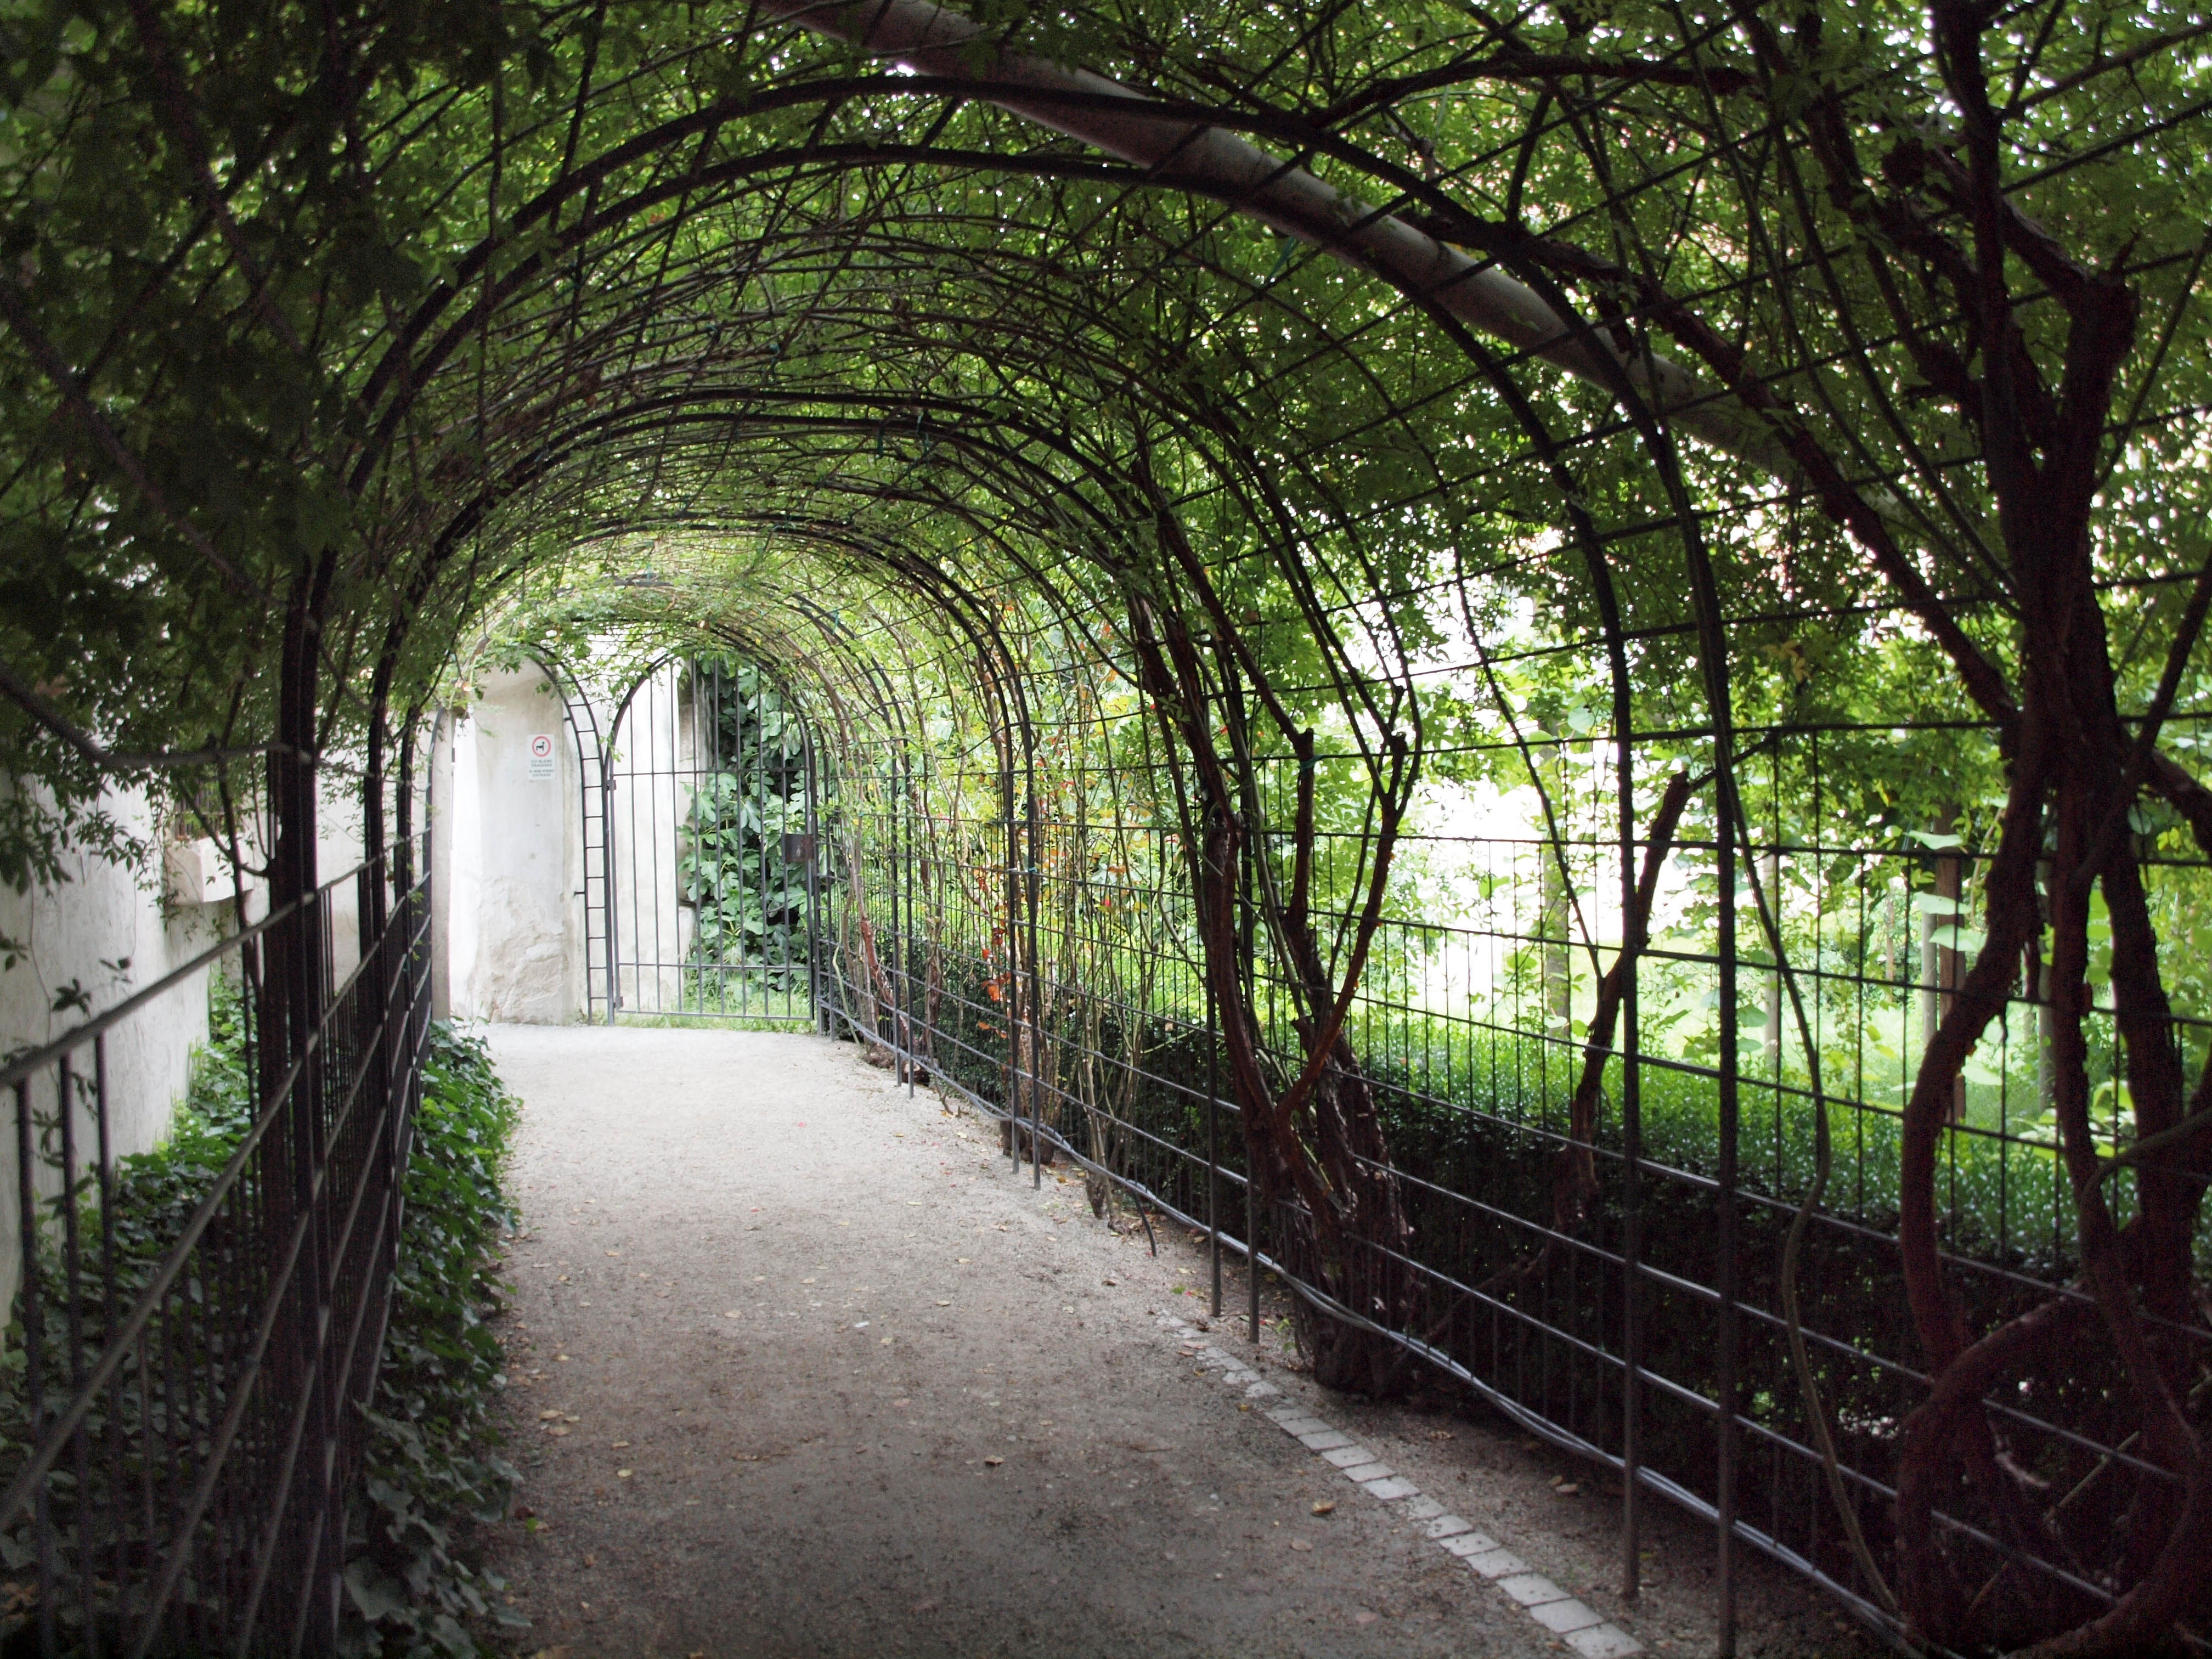
landscape, tree, nature, forest, plant, wine, sunlight, flower, arch, green, park, garden, waterway, loggia, woodland, rural area, urban area, woody plant